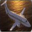
Label: airplane